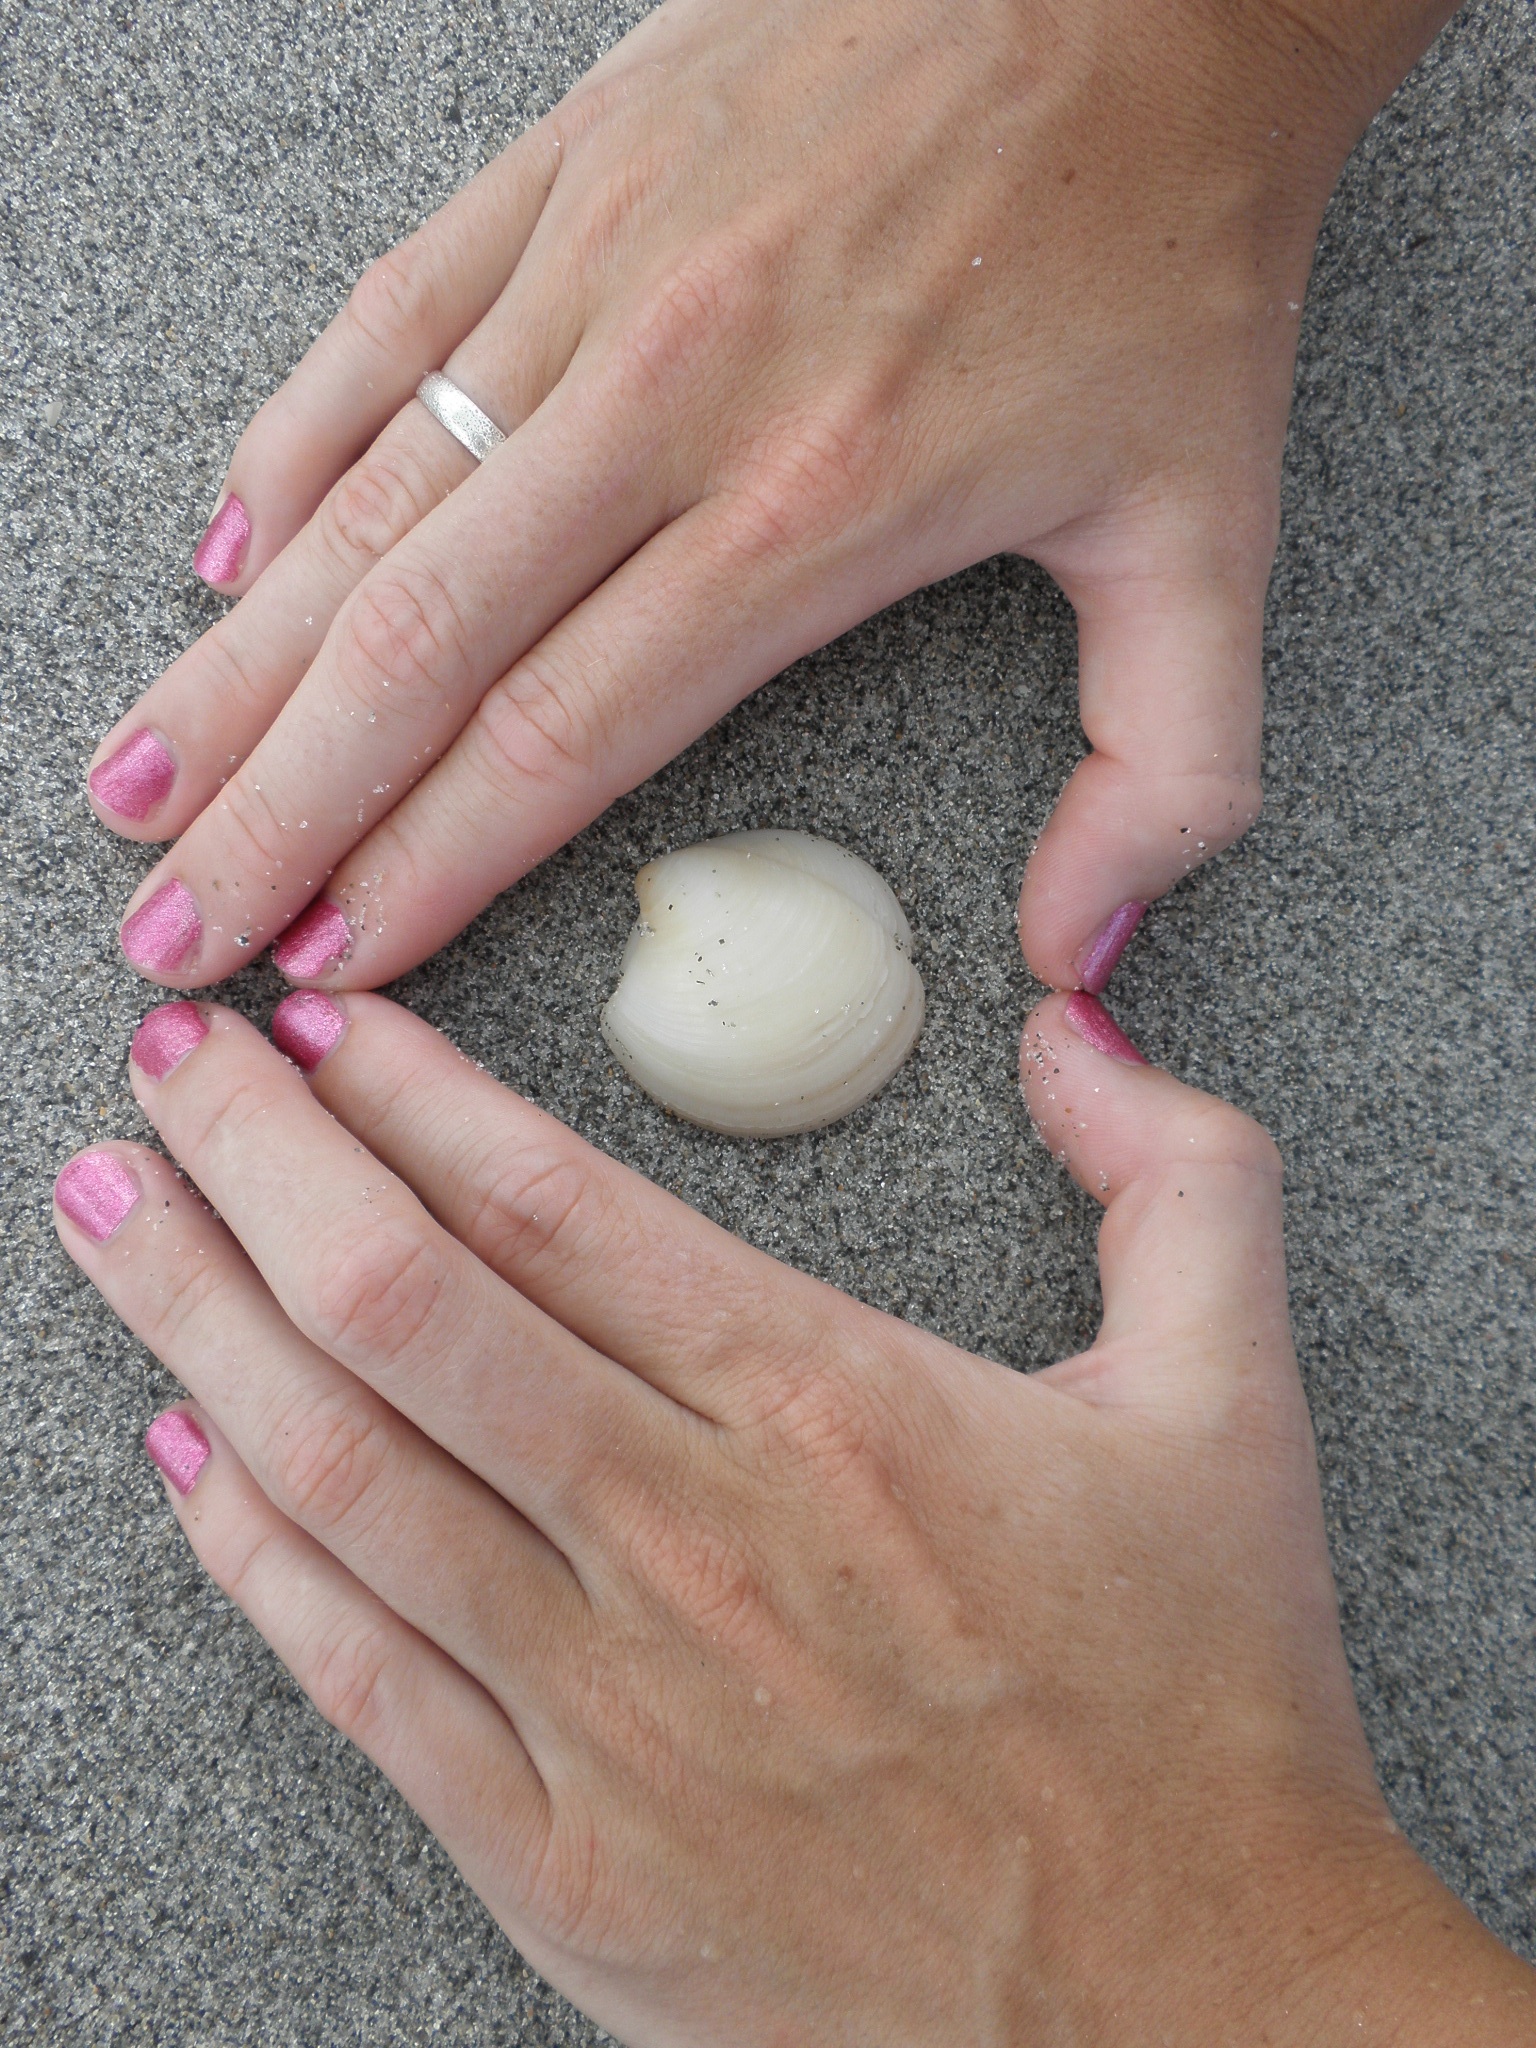
hand, beach, sea, sand, woman, leg, love, heart, finger, together, nail, seashell, manicure, human body, hands, skin, organ, eternity, sense